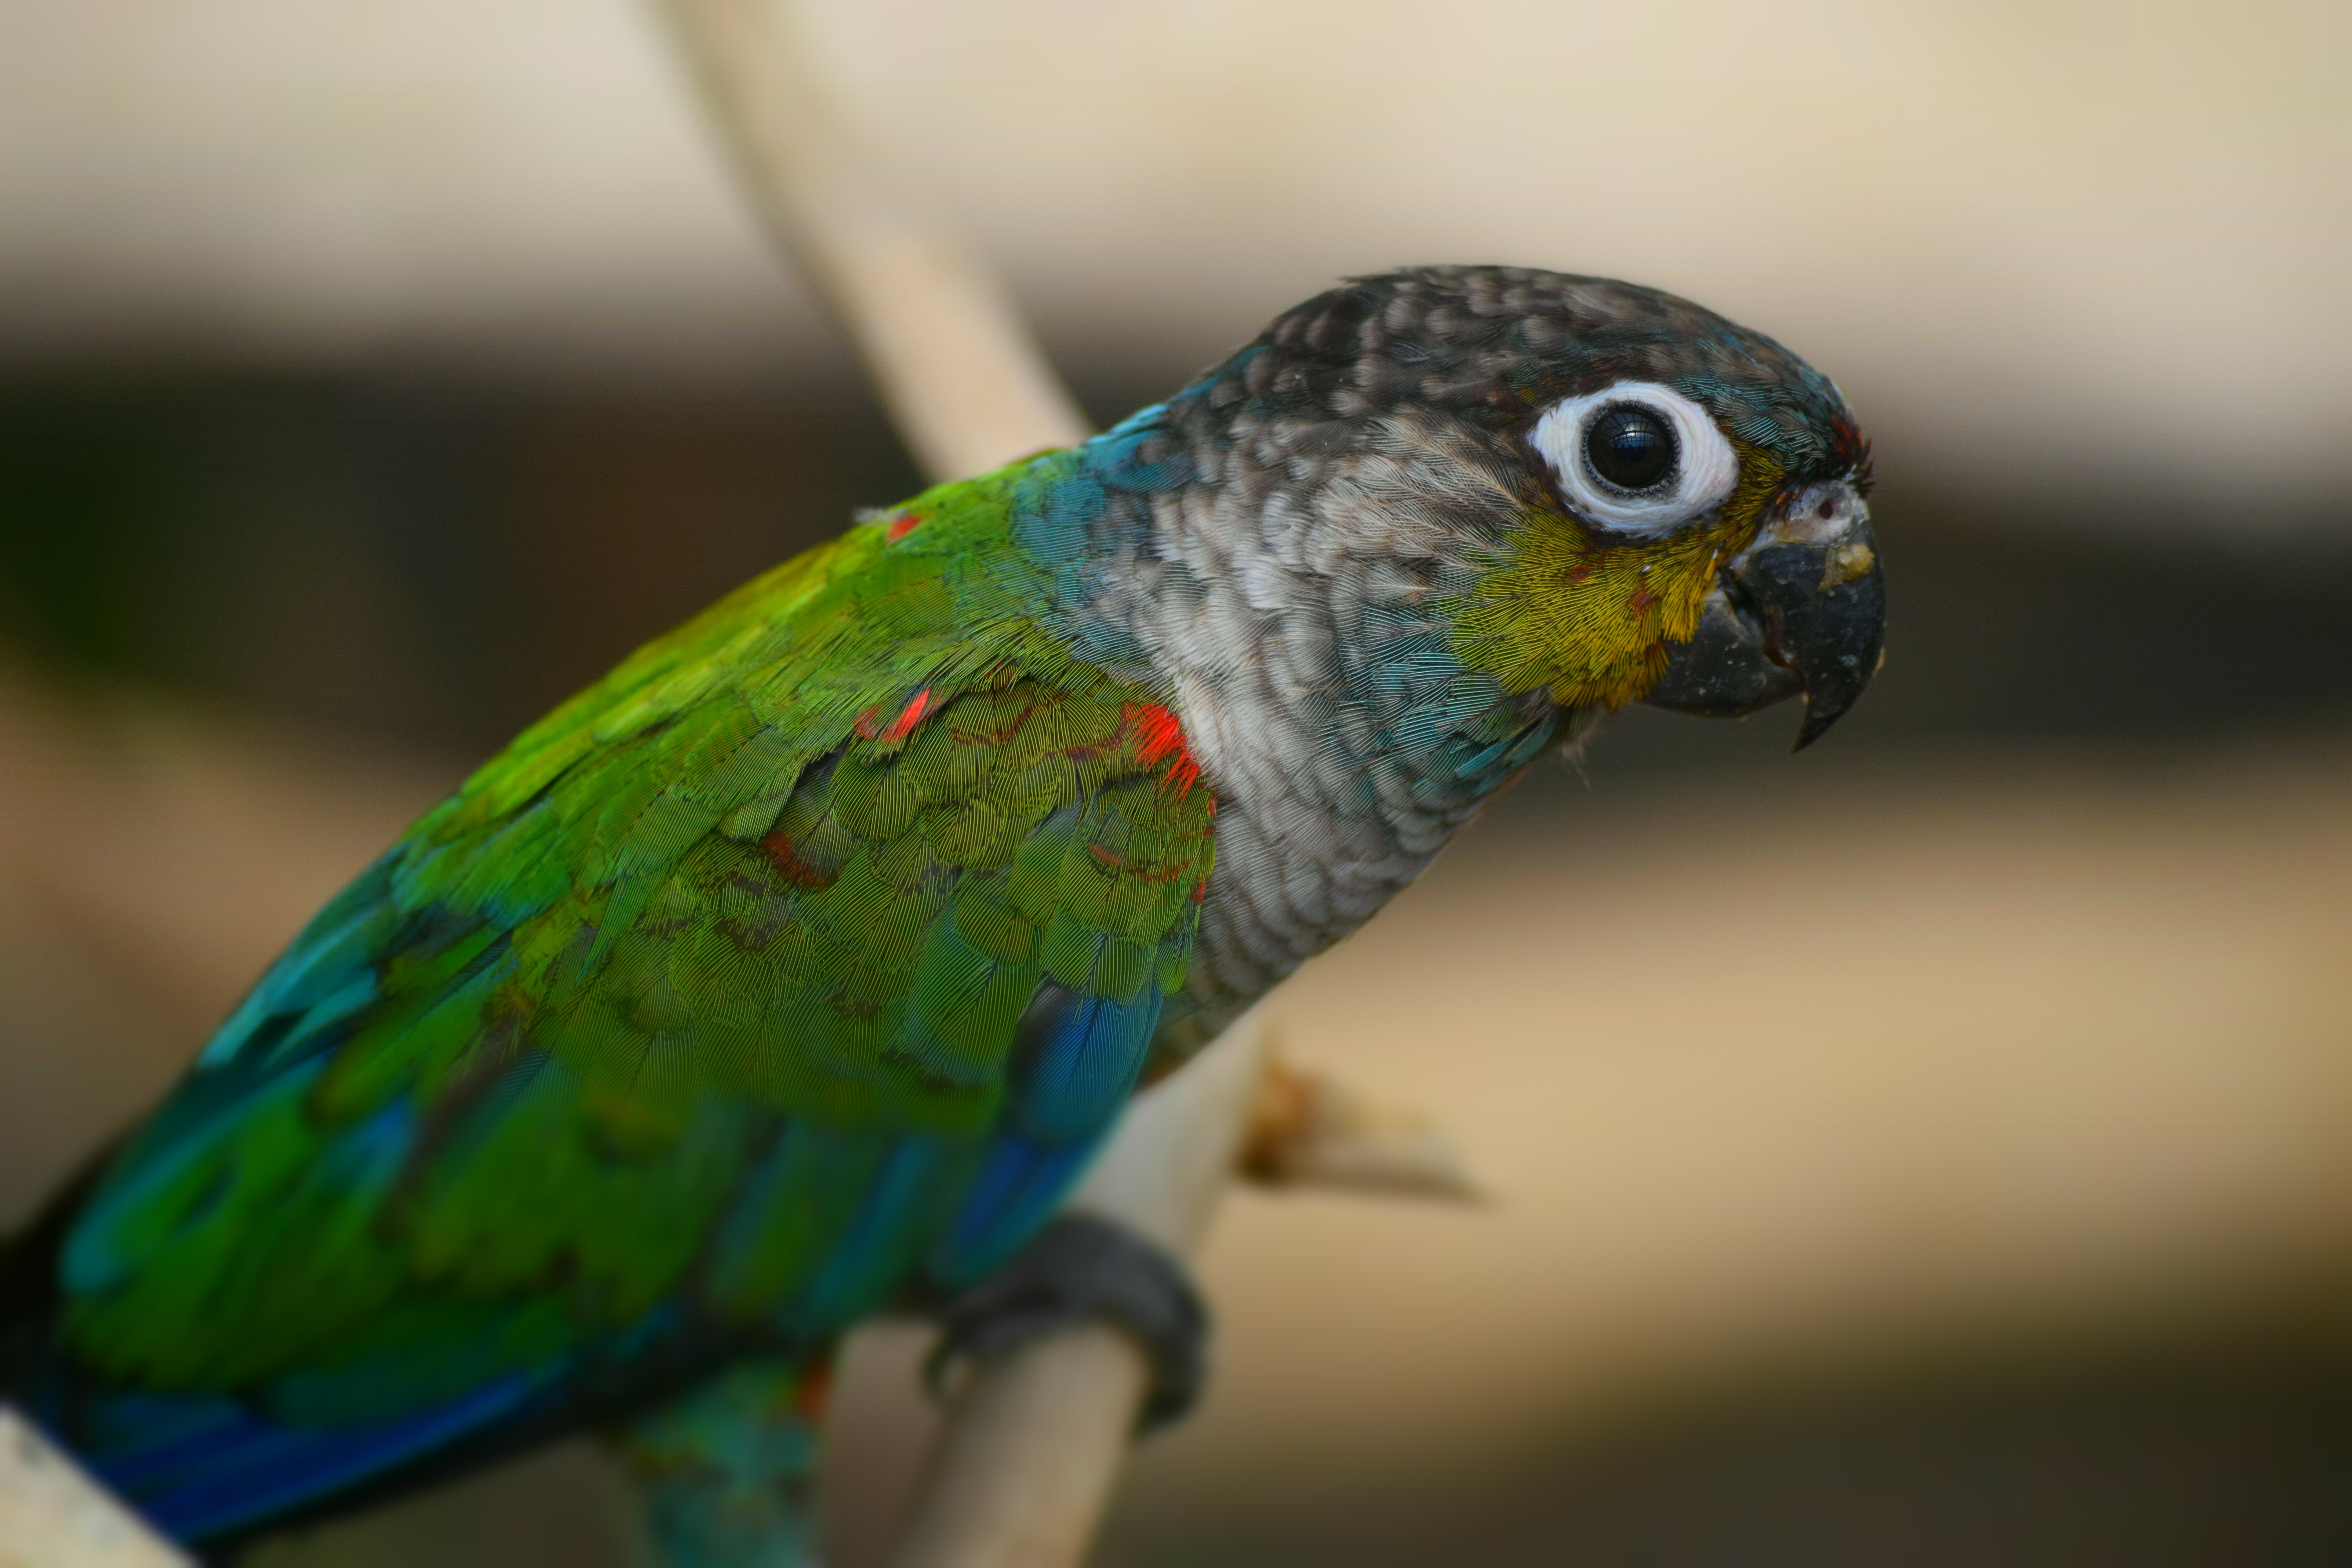
bird, wing, green, beak, color, fauna, lorikeet, macaw, close up, vertebrate, parrot, parakeet, common pet parakeet